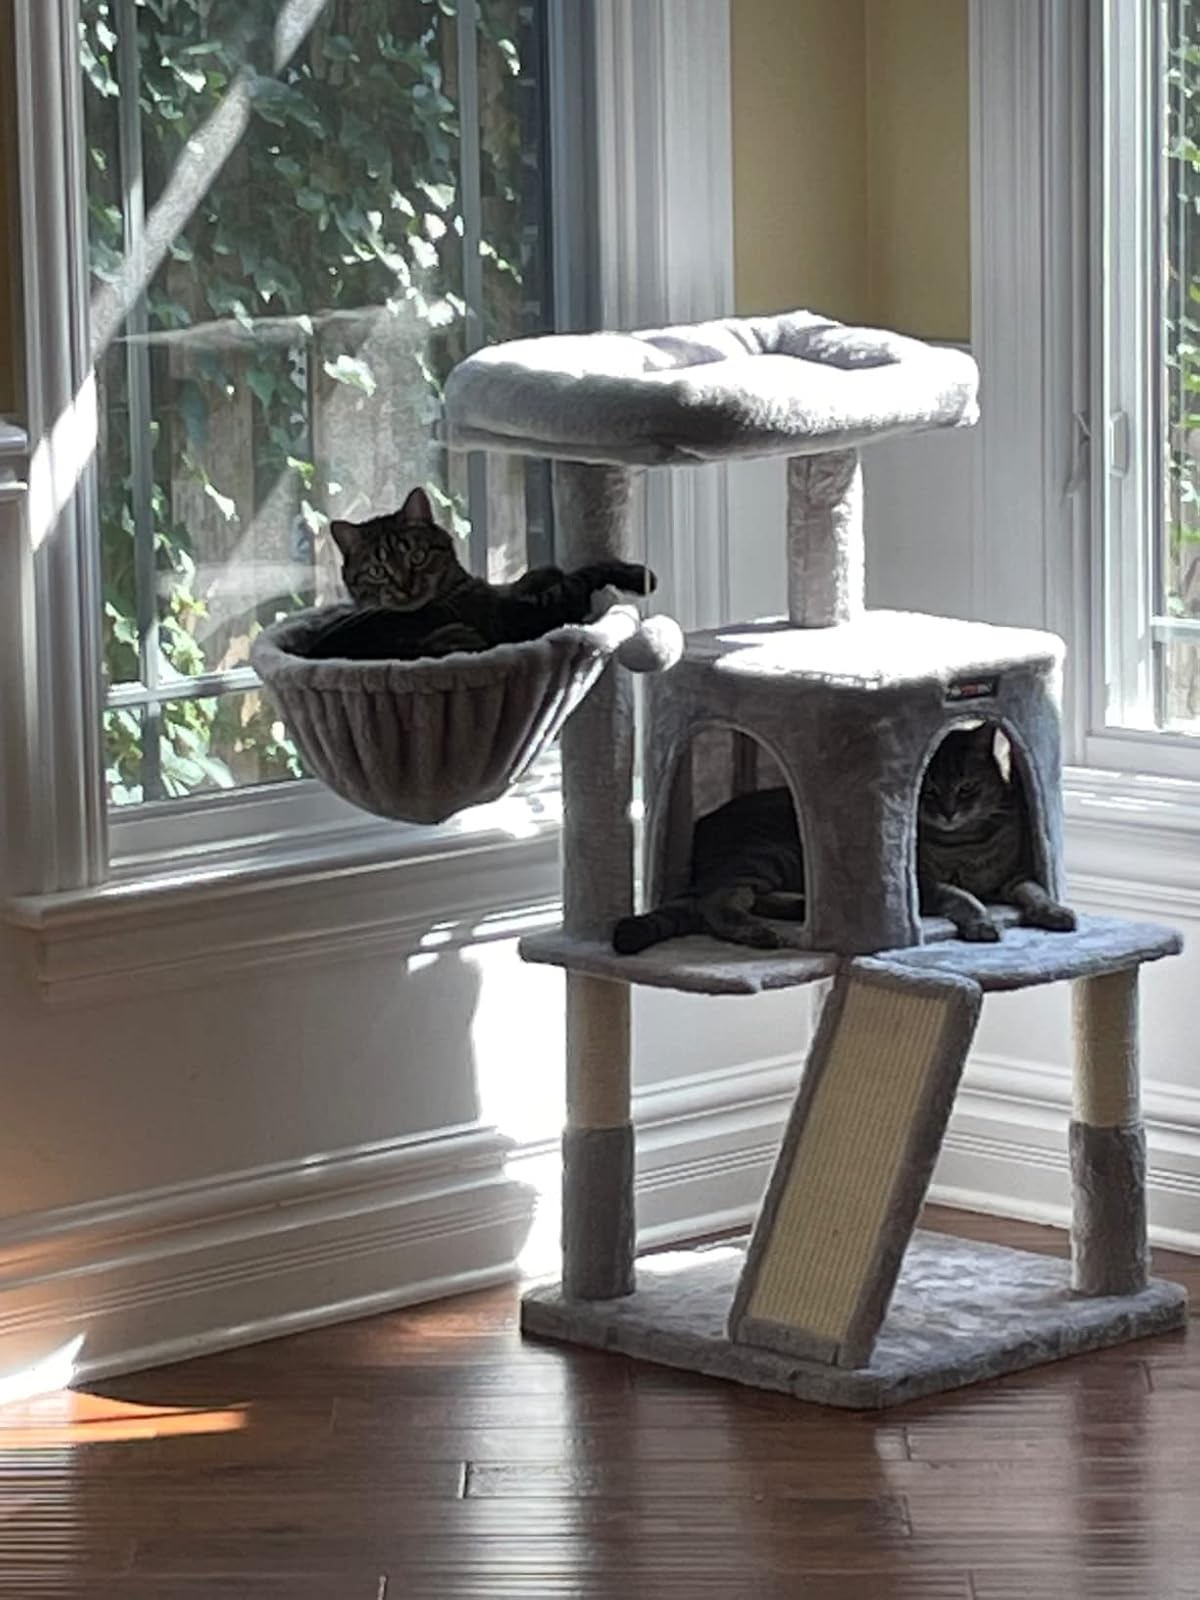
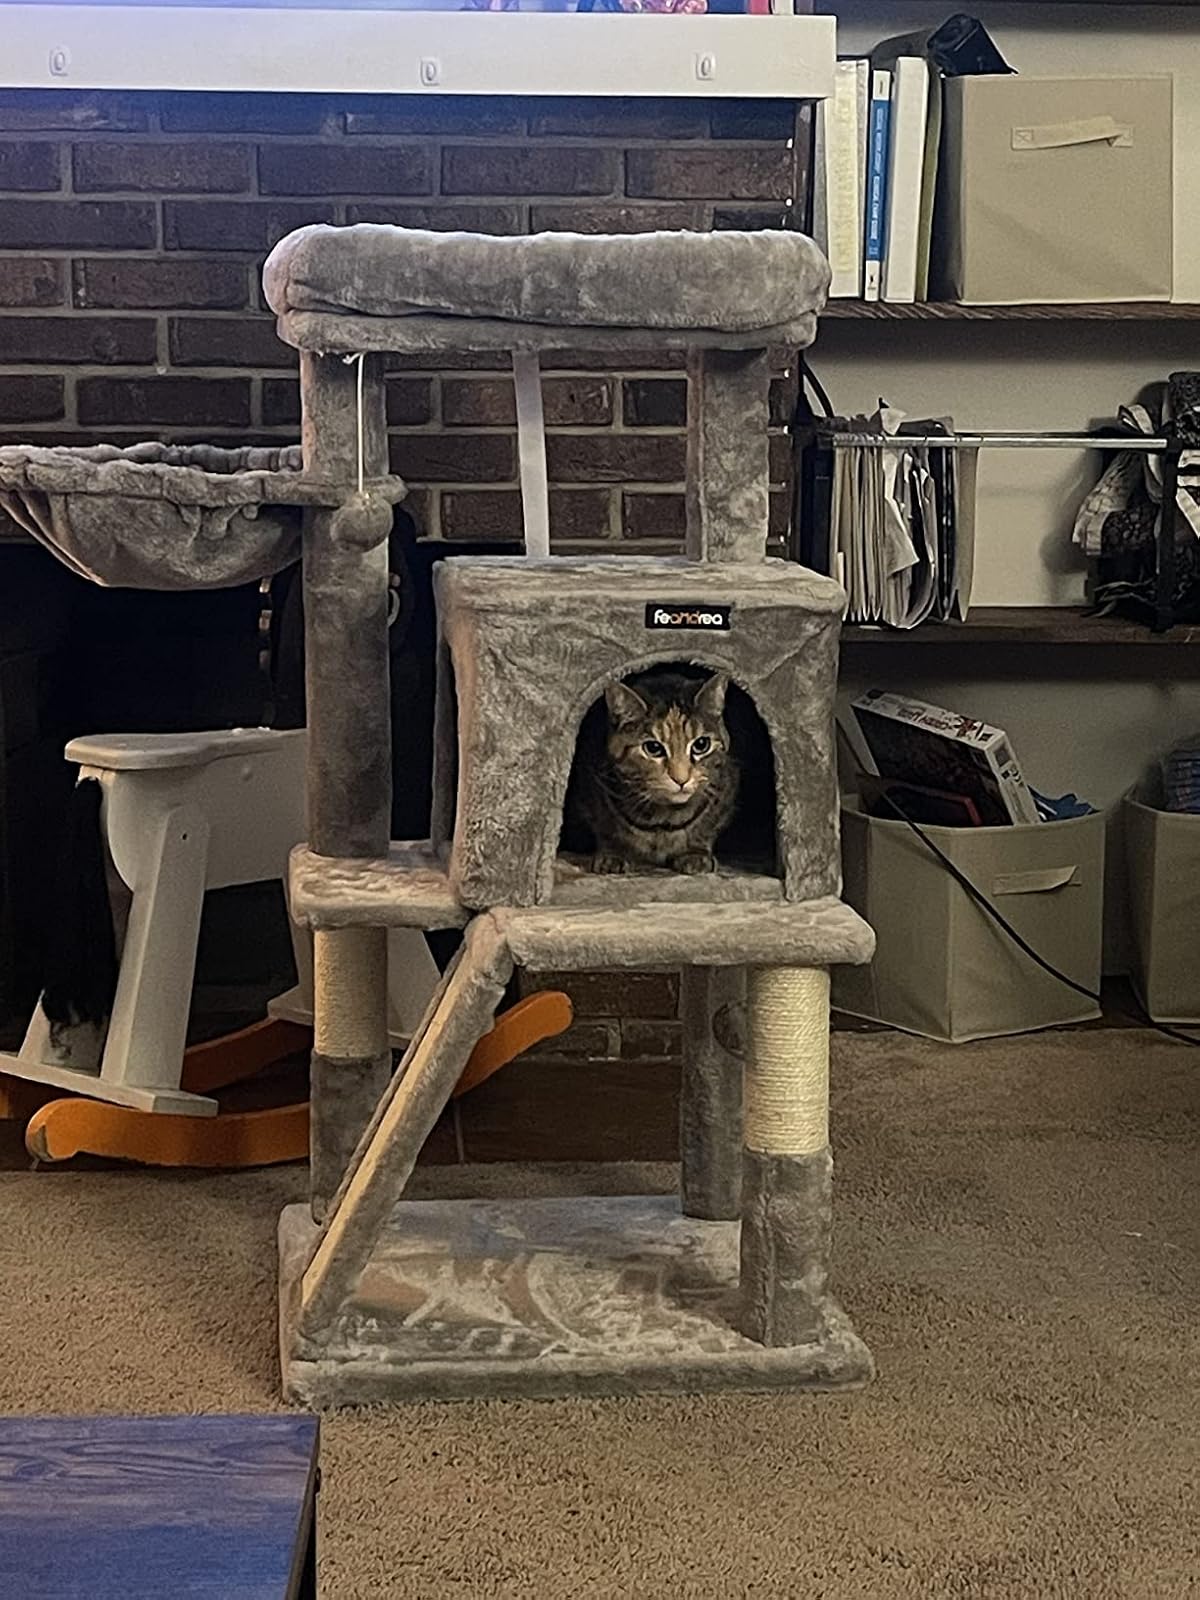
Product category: items_cat tree
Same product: yes